Castle Bromwich Assembly

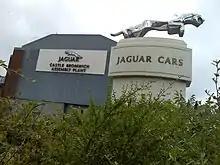
Castle Bromwich Assembly

Castle Bromwich Assembly is a factory owned by Jaguar Land Rover. It is located on the Chester Road in Castle Vale, Birmingham, England and employs 3,200 people. The plant is situated on a site, with a manufacturing facility. It formerly manufactured all Jaguar saloon and sports cars, prior to production of complete cars at the site concluding in May 2024. After the production of complete cars ended at the site, the factory was modified into making pressed steel panels (that is, body components, not complete cars) for Jaguar cars.